Guillermo Vilarroig

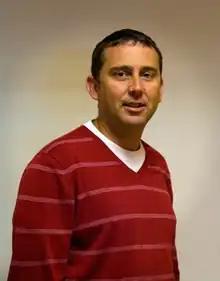
Guillermo Vilarroig

Guillermo Vilarroig (born May 24, 1970, Barcelona, Spain) is the chairman and key promoter of SEMPO Spain and co-founder and current Director of San Sebastian-headquartered Web analytics and search engine visibility company Overalia.